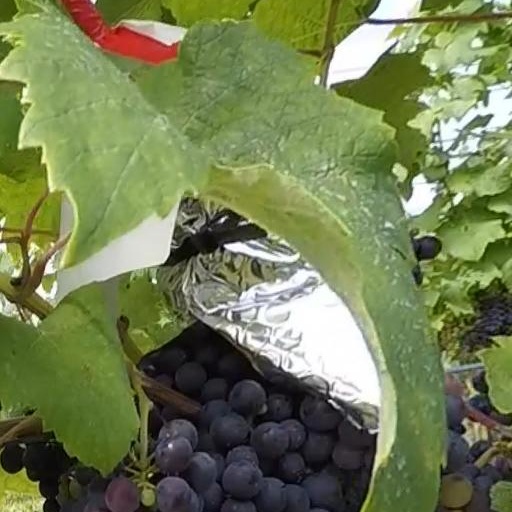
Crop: grape